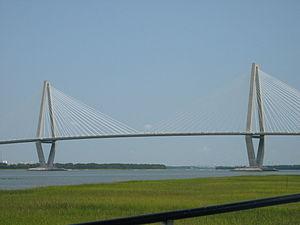
Le pont Arthur Ravenel Jr, aussi connu sous le nom de New Cooper River Bridge, est un pont à haubans qui franchit la rivière Cooper en Caroline du sud, et permet de relier le centre de Charleston à Mount Pleasant